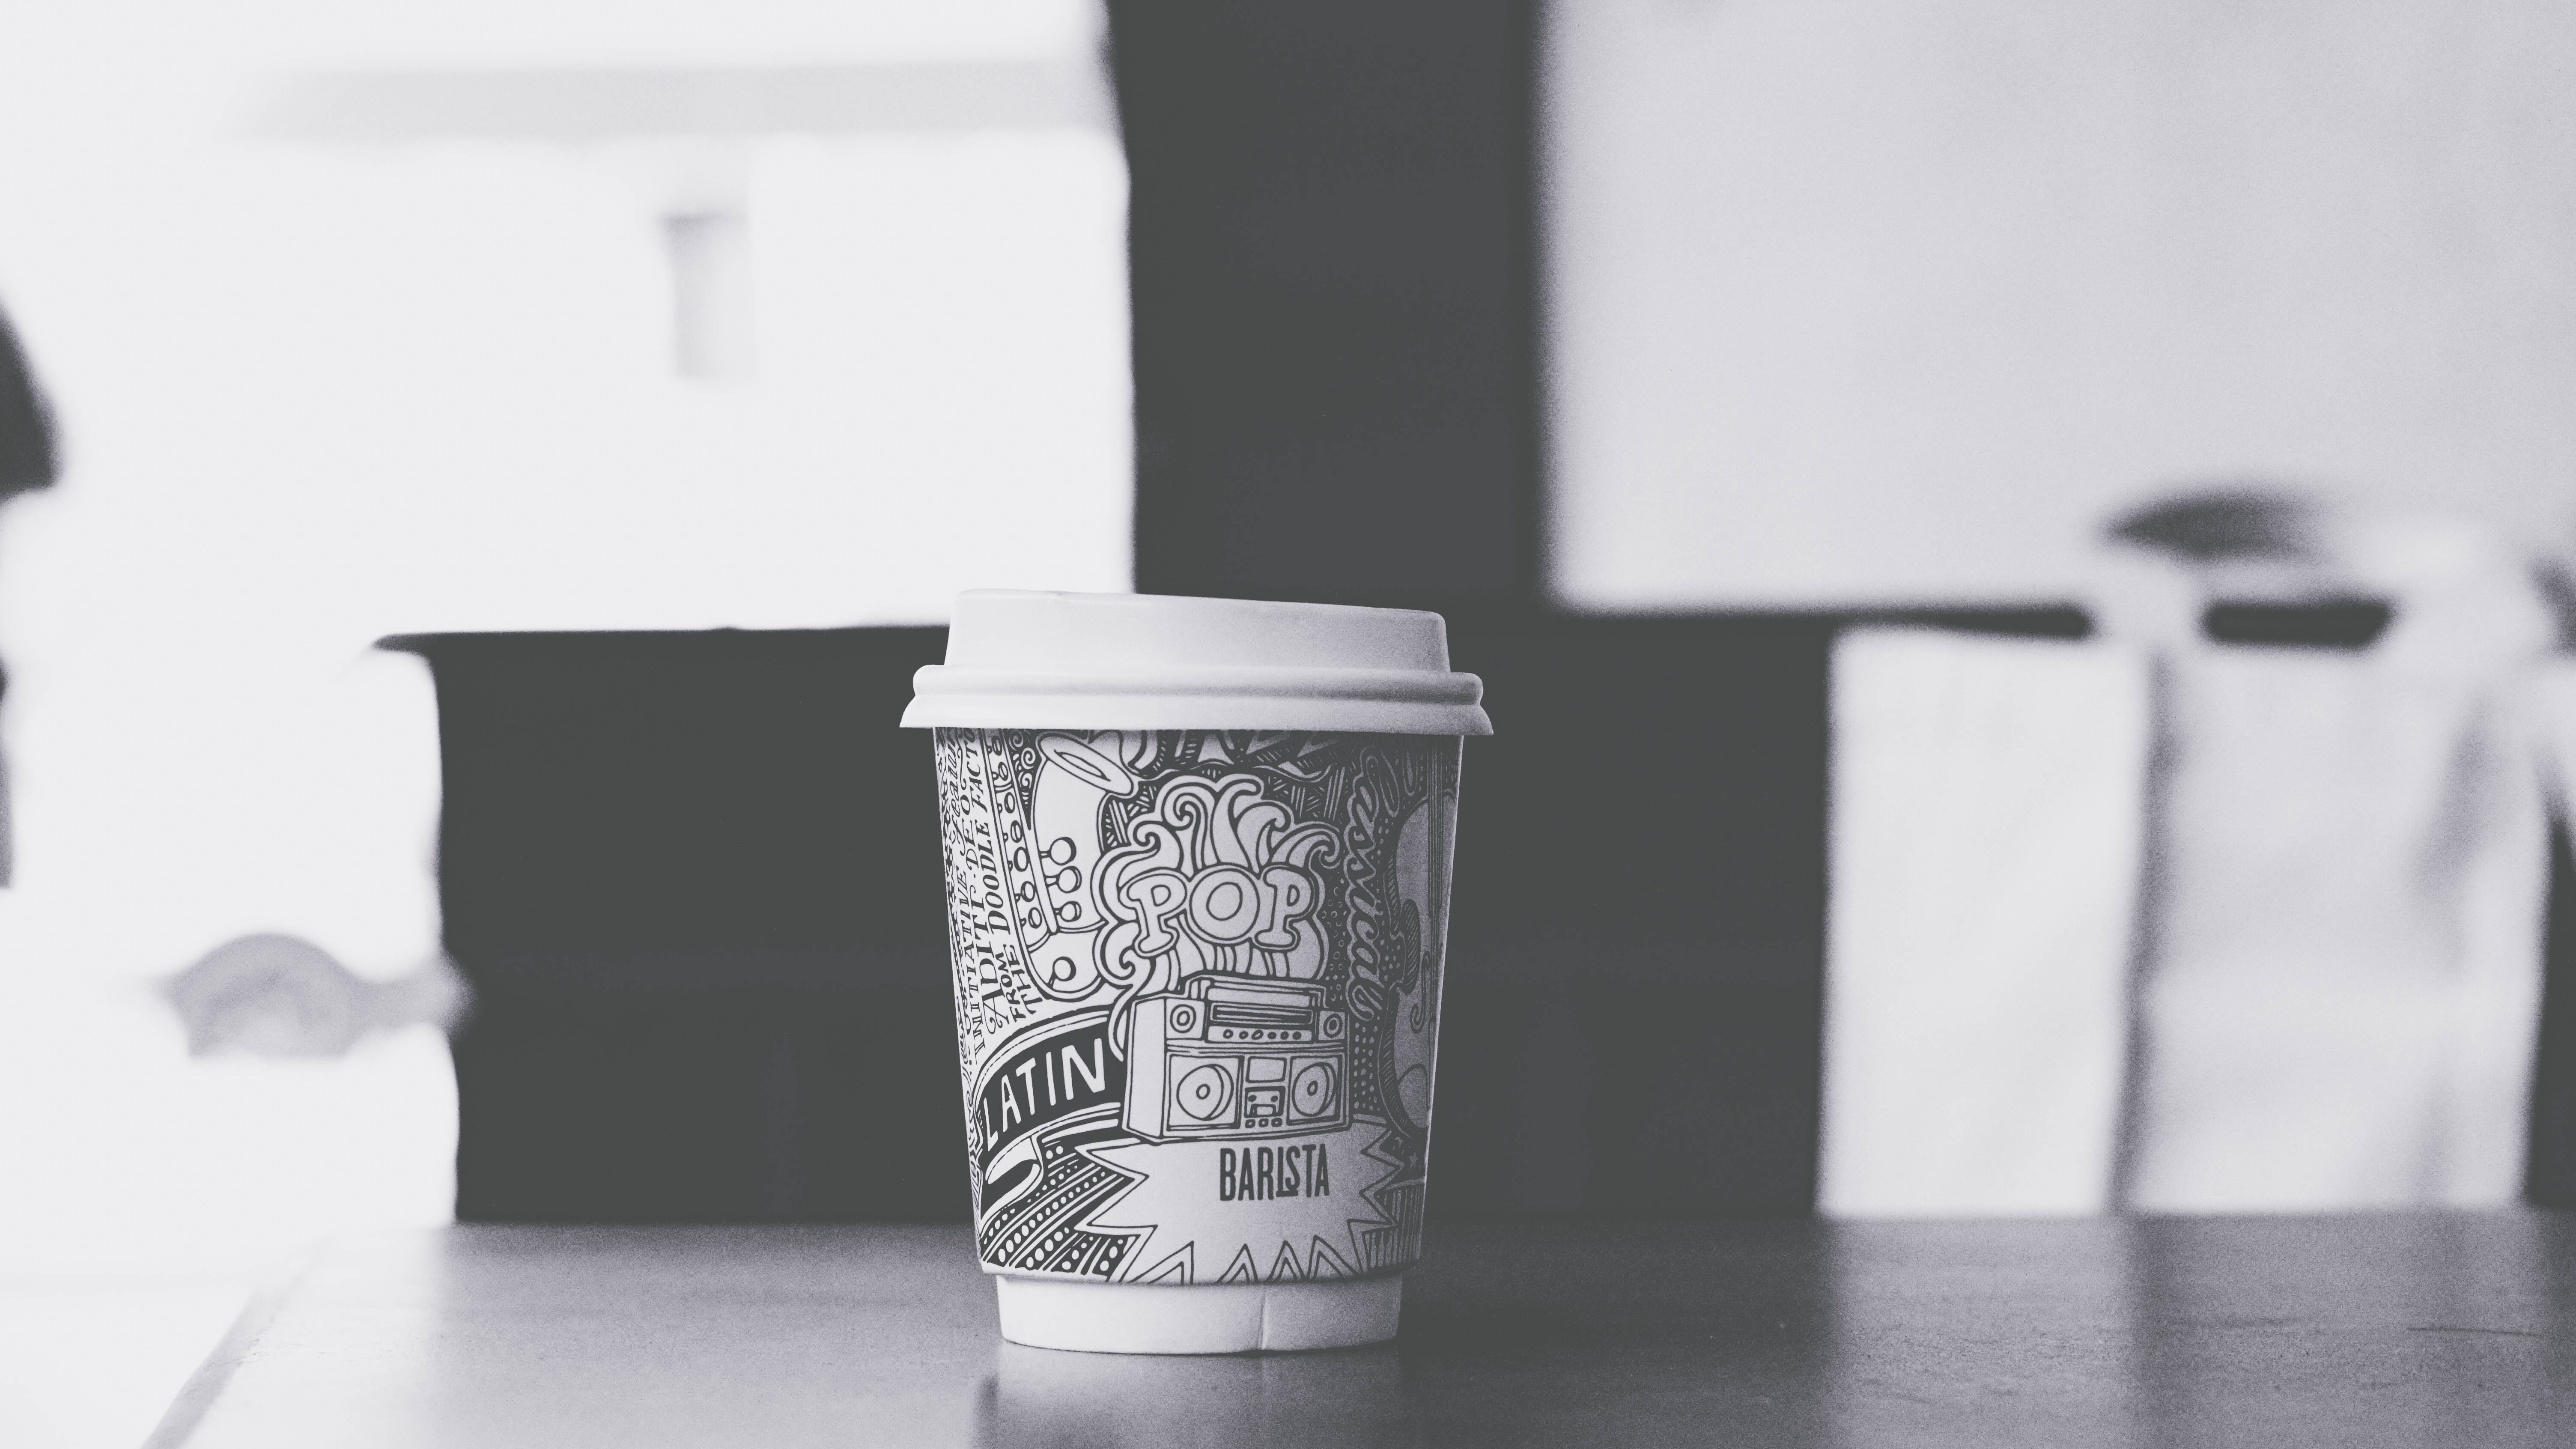
black and white, white, glass, ceramic, black, monochrome, lighting, material, brand, design, monochrome photography, drinkware